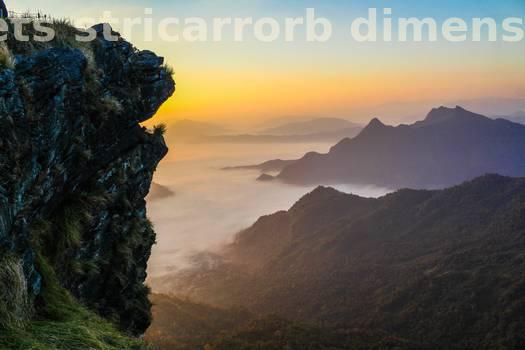
Label: Watermark